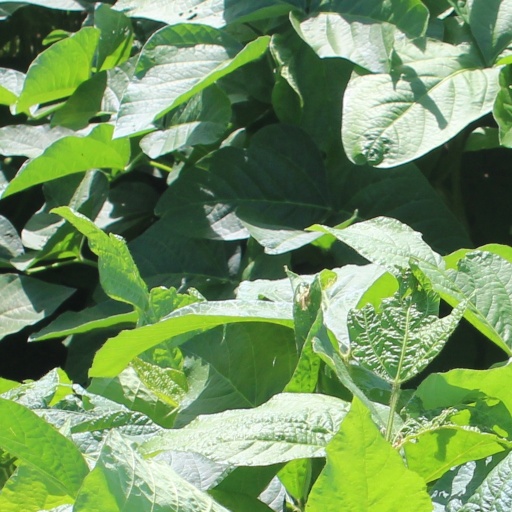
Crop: soybean